Stone Bell House

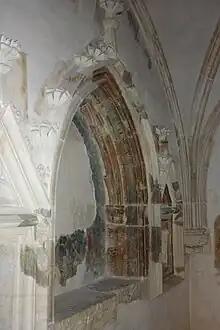
Example of polychromy in a niche in a private oratory

Inside, the oratory exuberated with many architectural details. The most significant include a trefoil niche in the east wall. The largest middle foil had a lancet arch with a tracery on the top placed on brackets with vegetal patterns. At the bottom it was finished off with a protuberant cornice, which replaced an altar. Square-shaped niches by the sides complemented with gamblets served as tabernacles and reliquaries. All three niches are decorated with crochets and flowers. Partially preserved are also polychrome (saturated red and blue colors) niches.